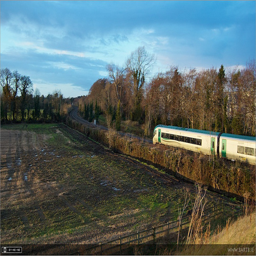
A green and white train traveling the country side.
a train makes its way next to a marsh land
A white and green train in the country.
A train on tracks riding alongside a grassy field
A train moves down the track surrounded by farmland.